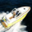
Label: ship